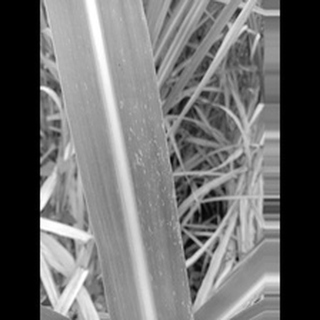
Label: sugarcane_mosaic